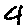
Label: 4